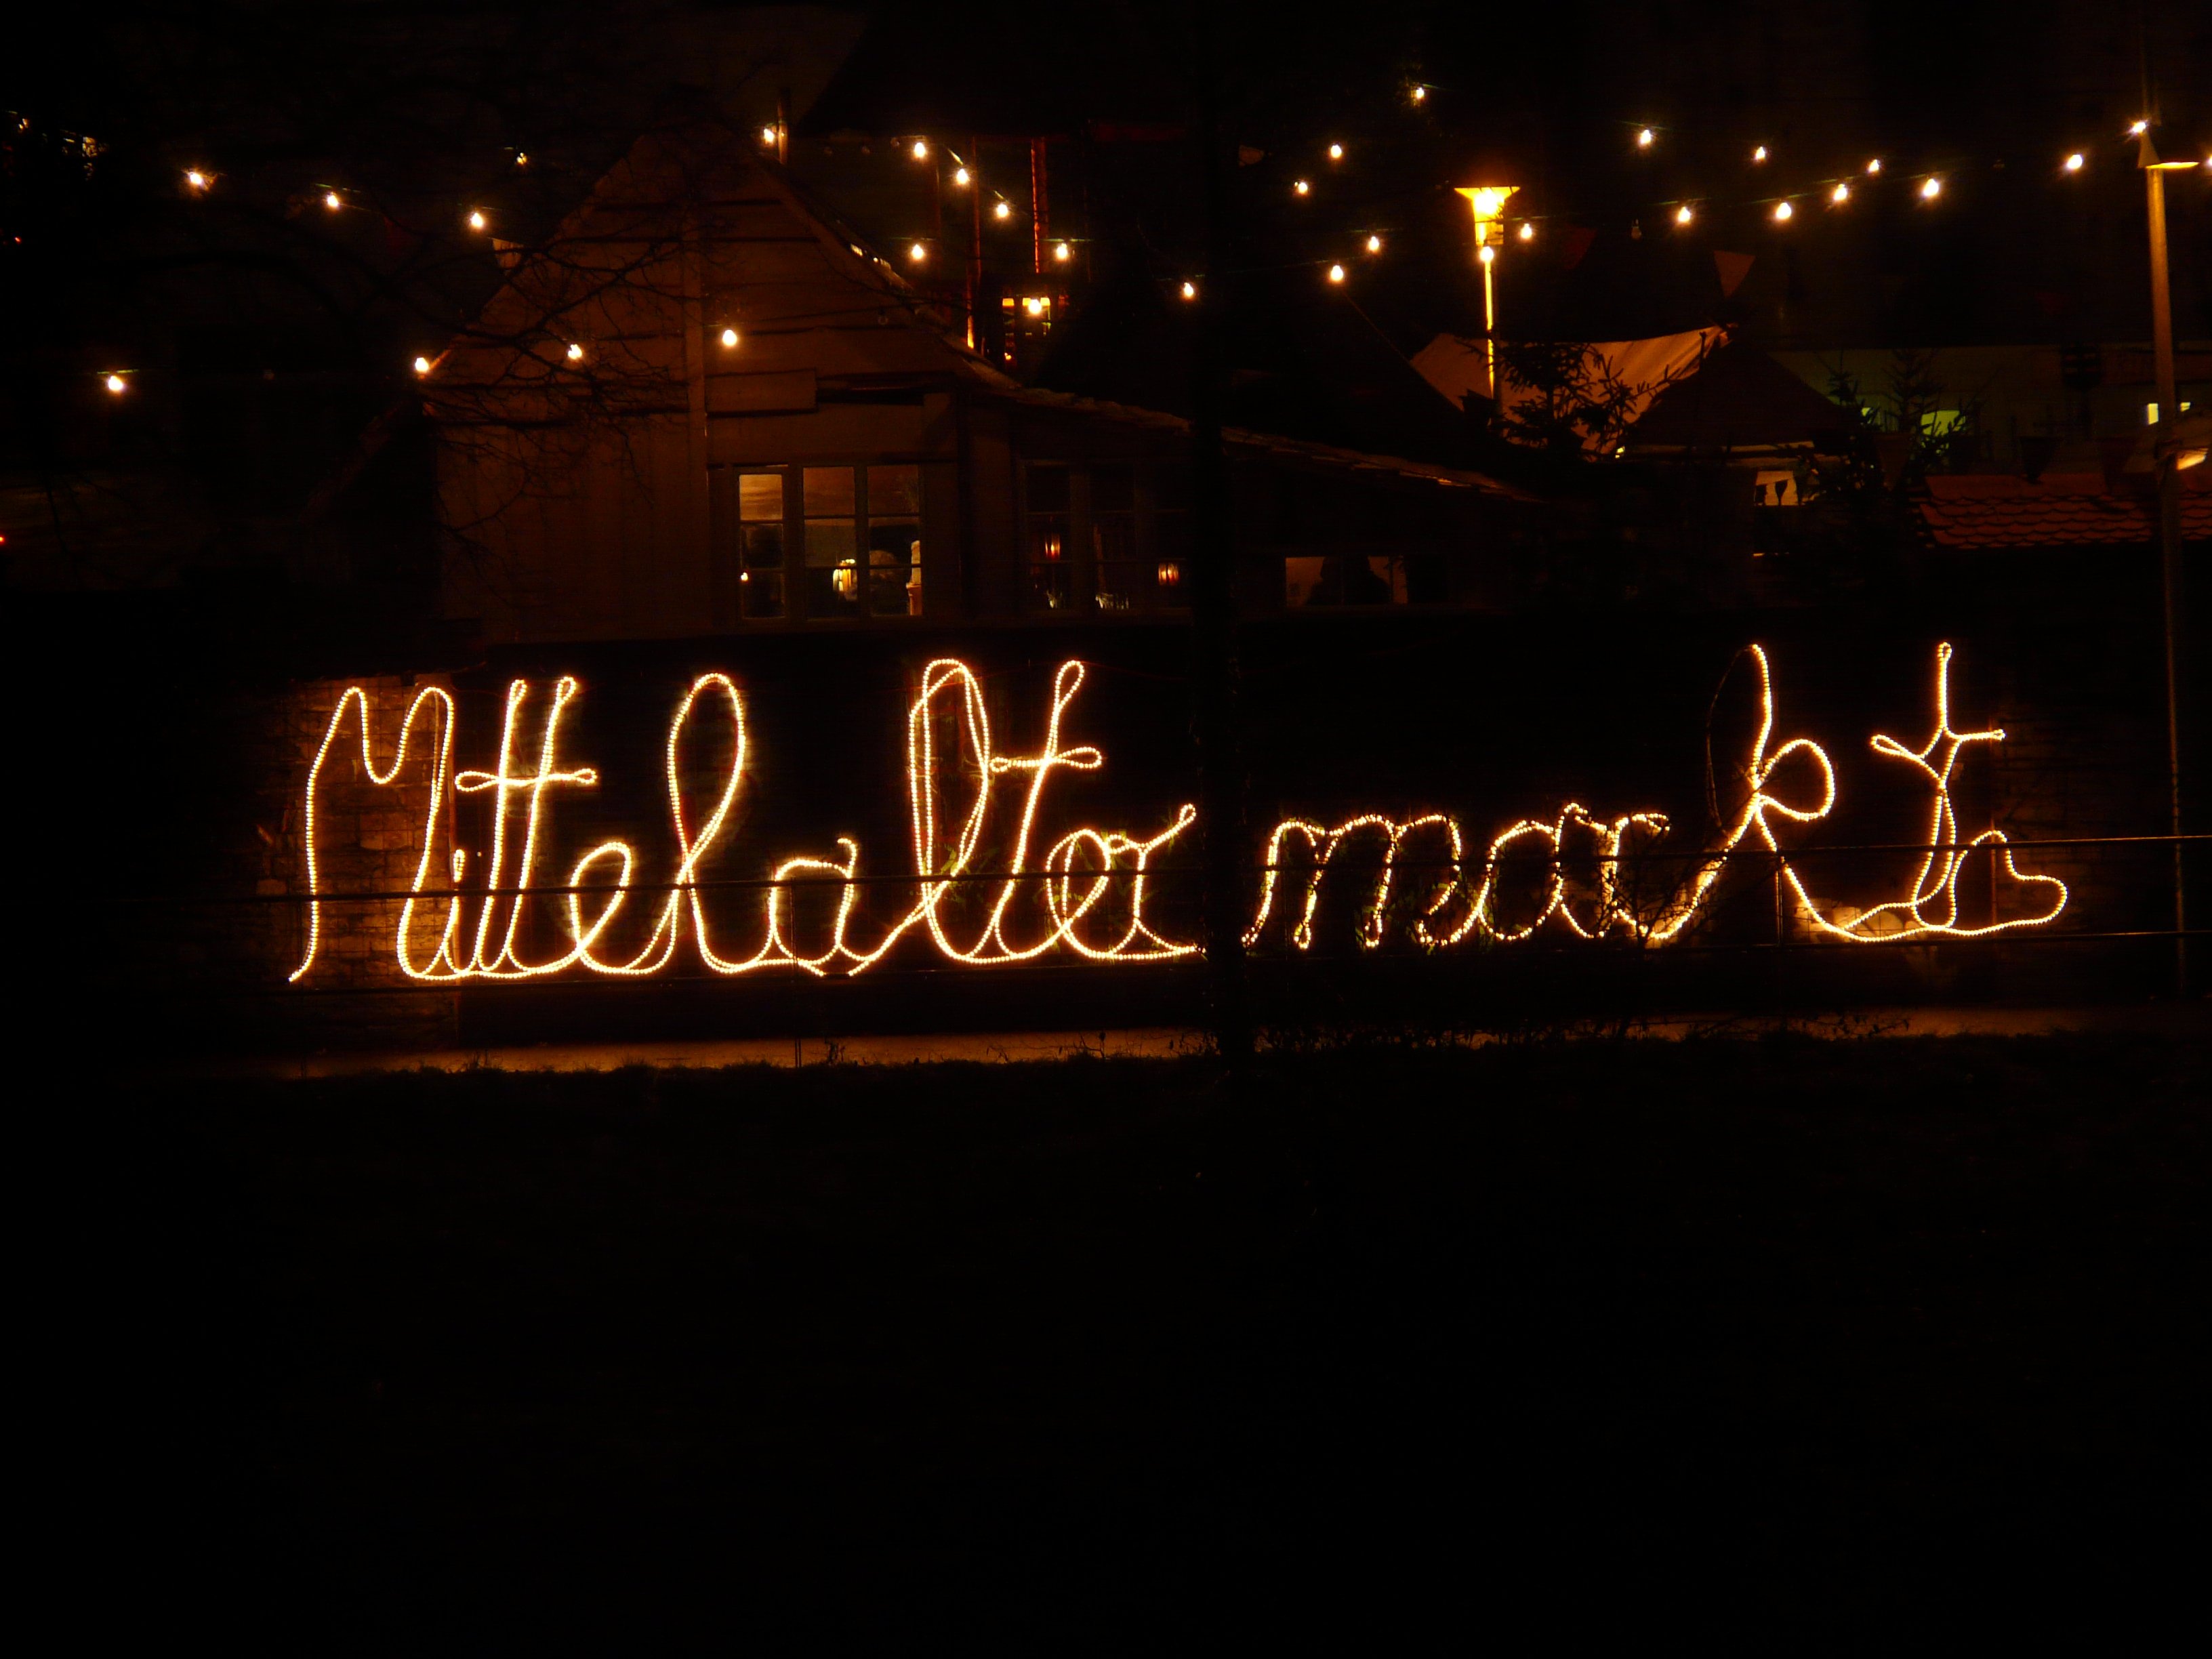
lichterkette, lettering, lighting, light, medieval market, darkness